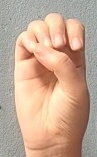
ASL sign: E